Caldy

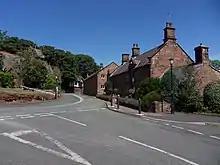
The B5140 at the junction with Croft Drive

Caldy is at the junction of the B5140 and B5141 roads, and is near to the A540.